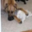
Label: dog